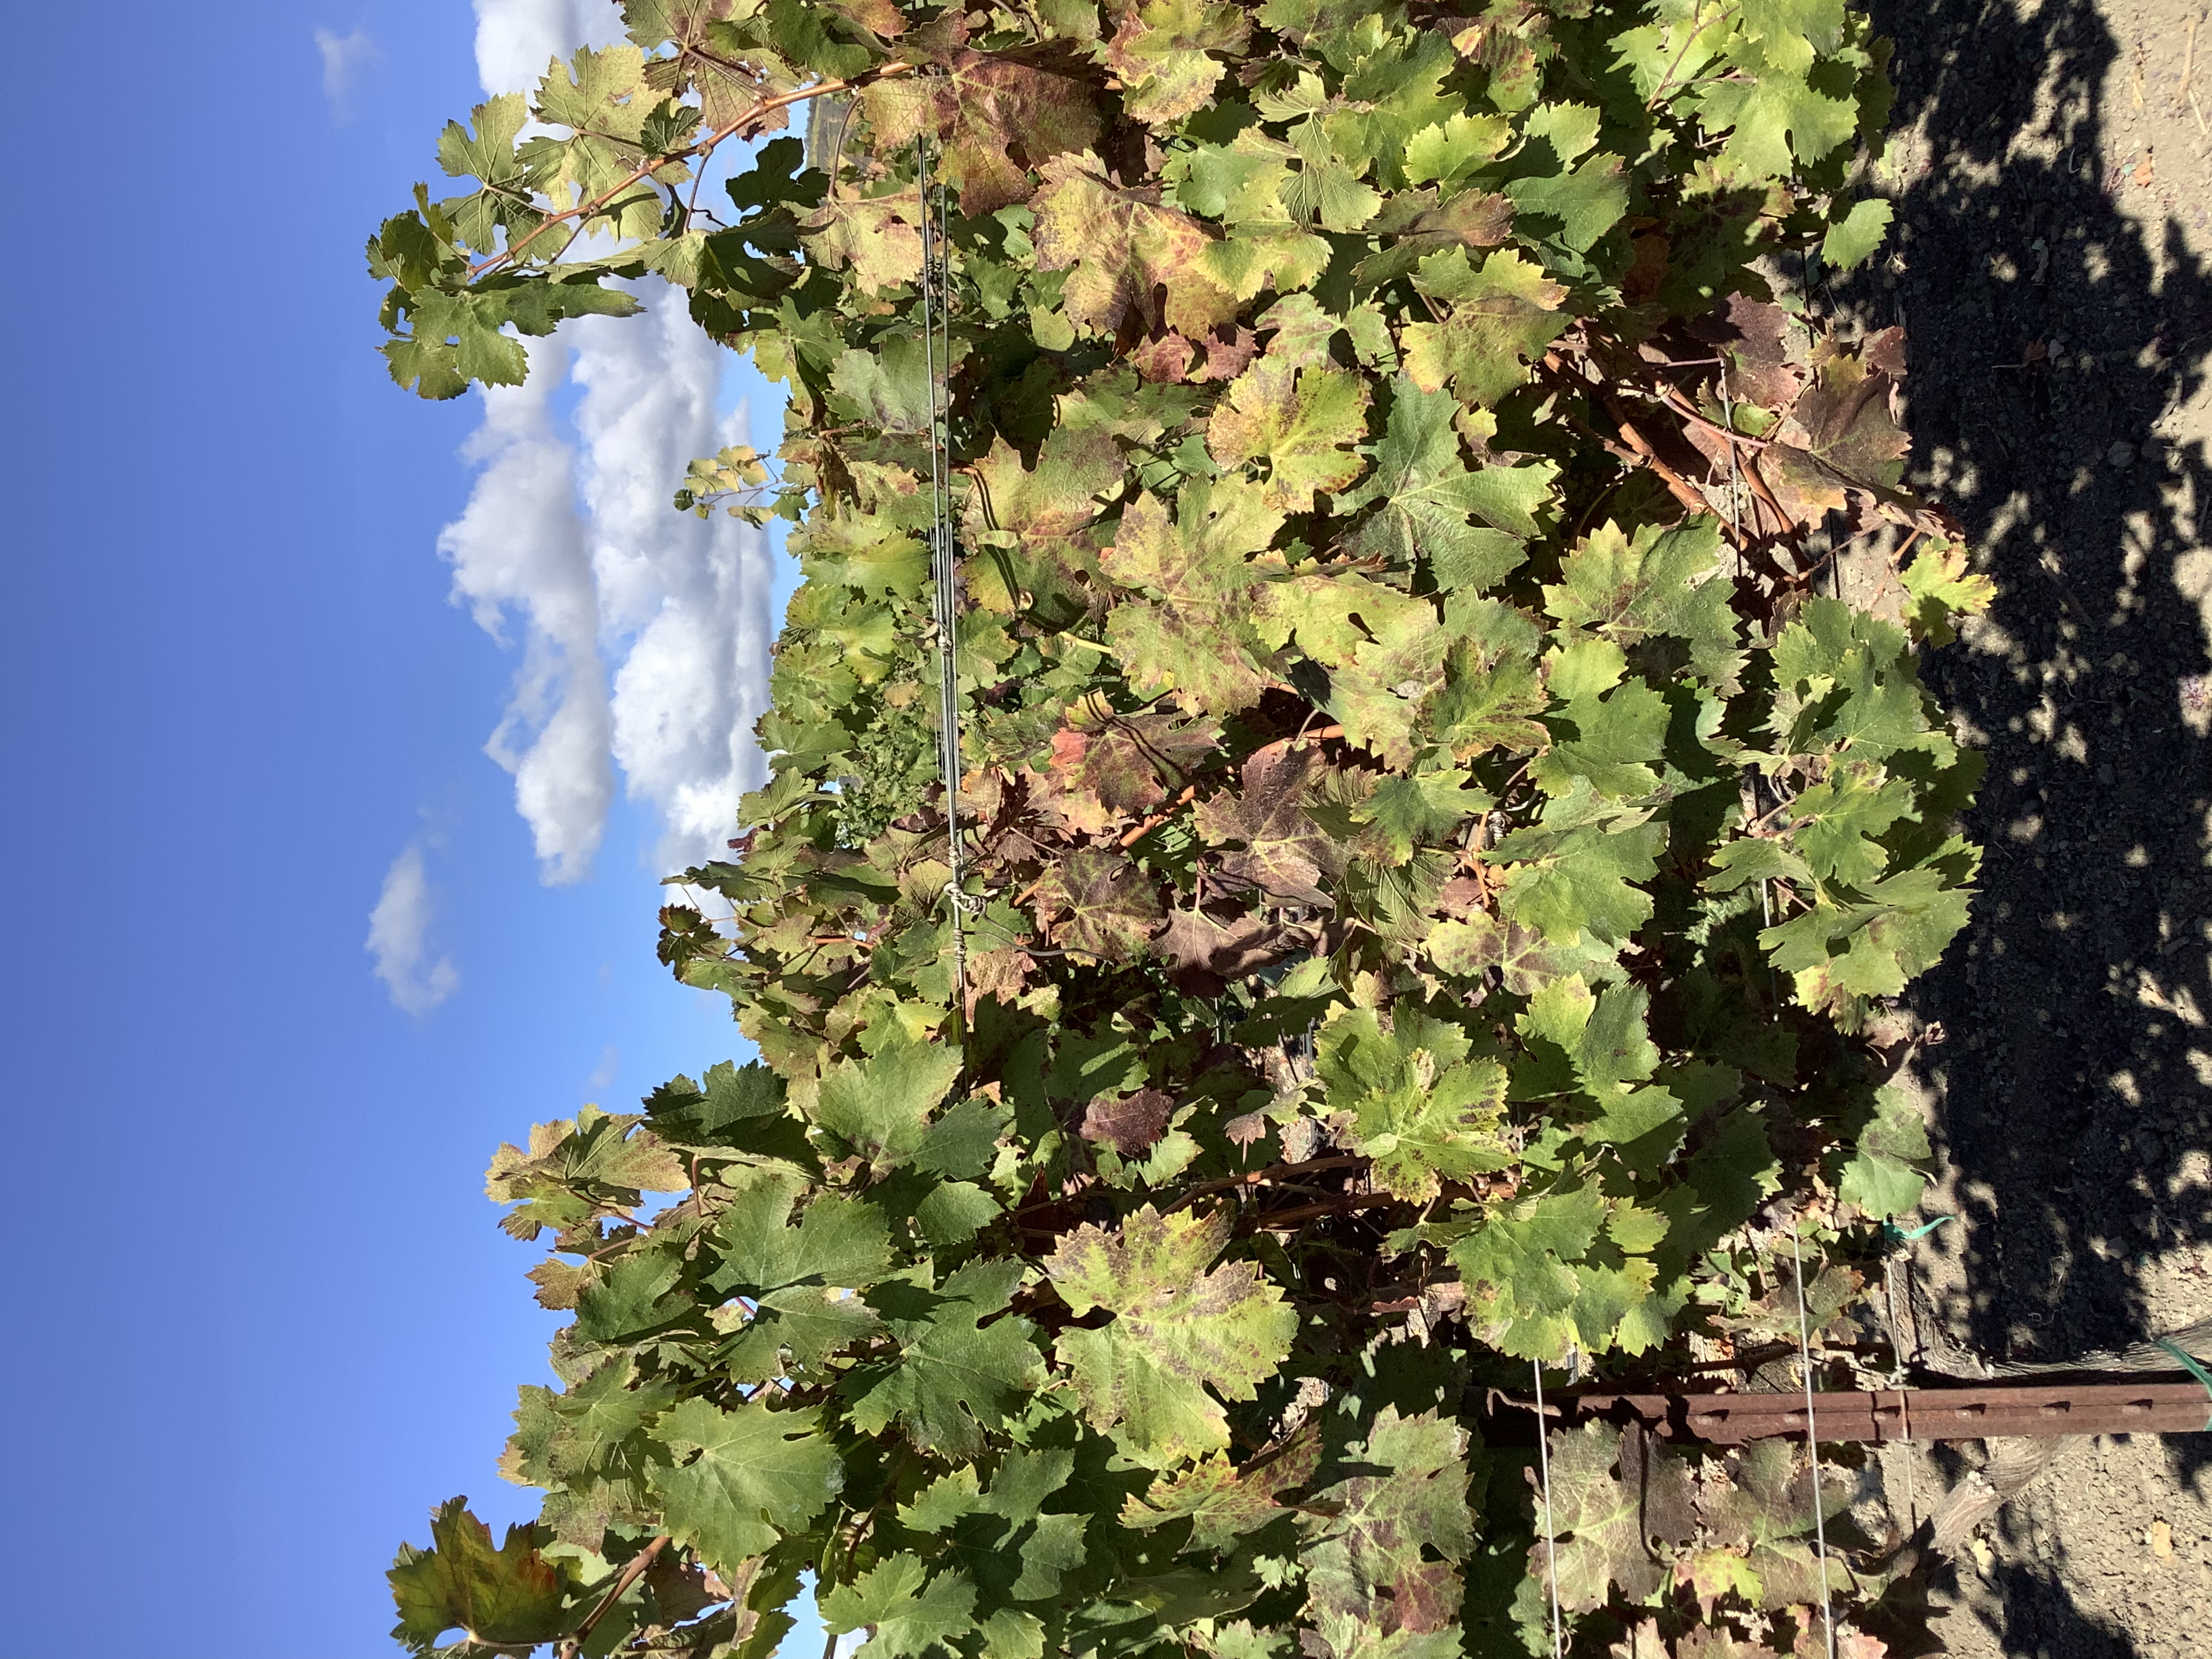
Label: Red Blotch